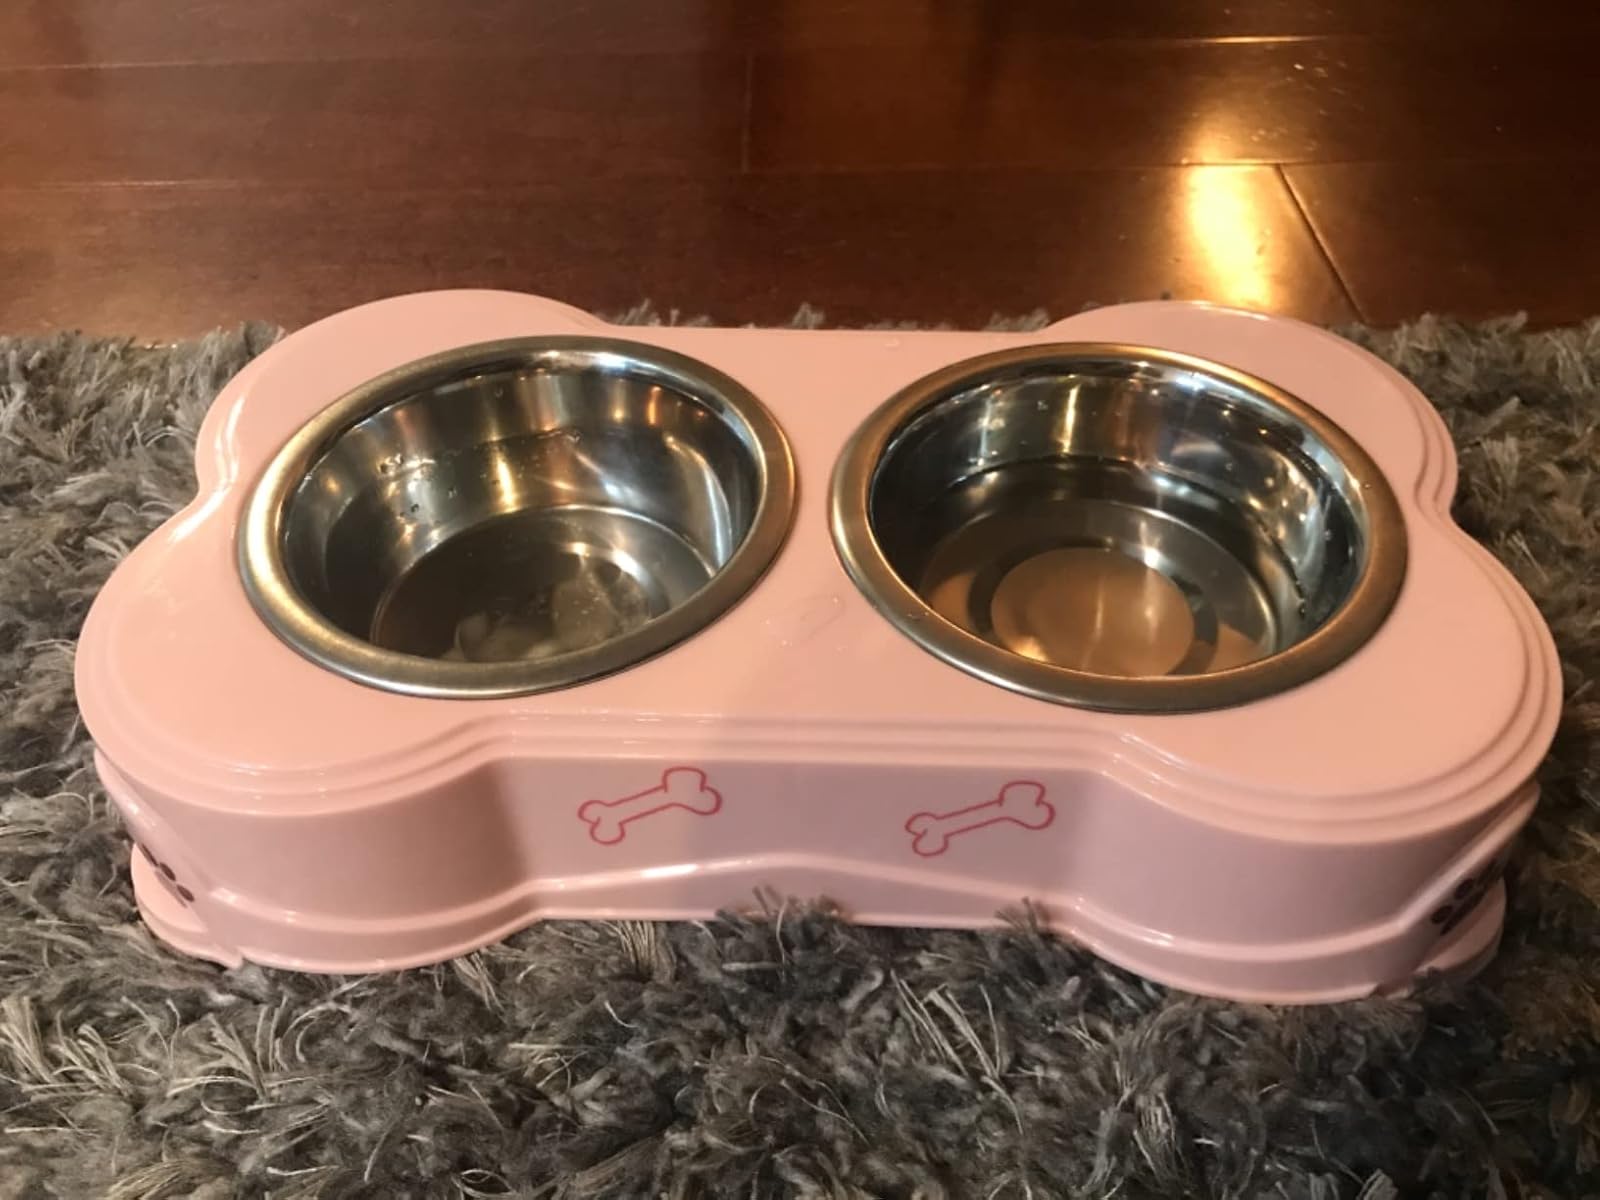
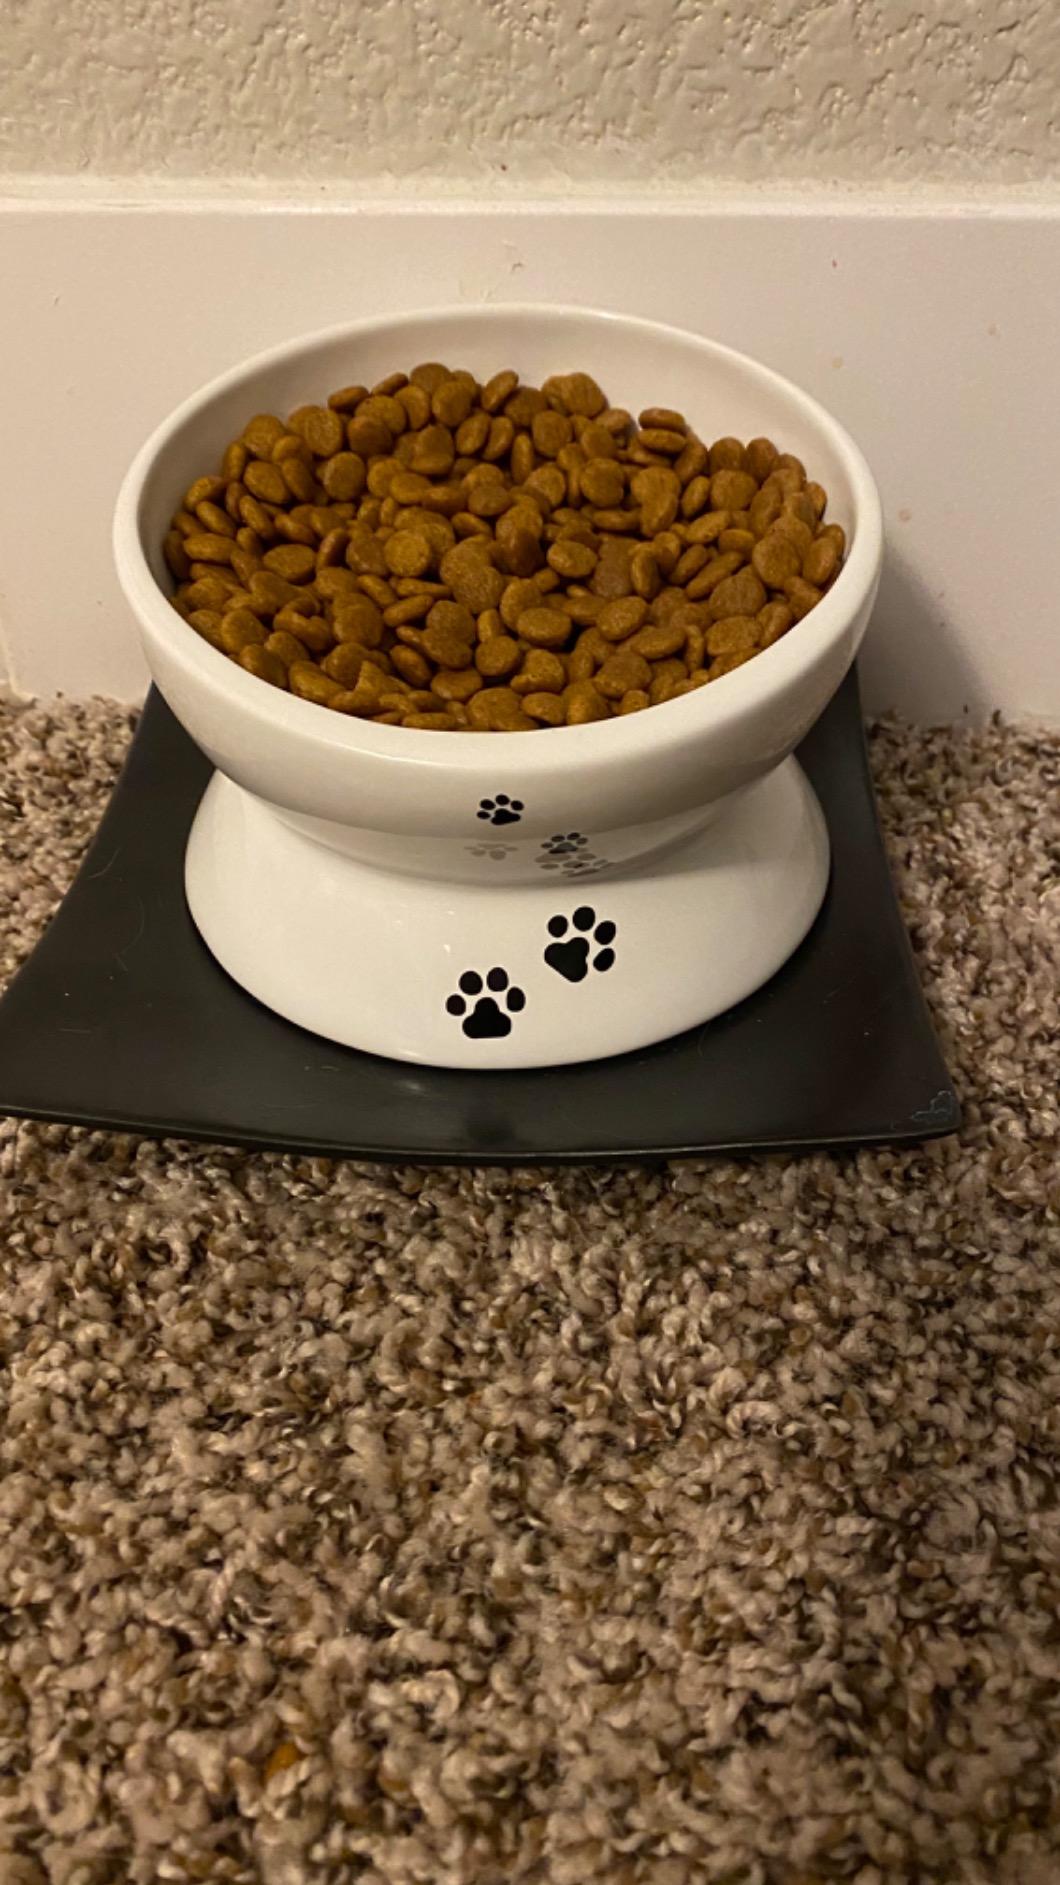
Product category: items_bowl
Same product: no